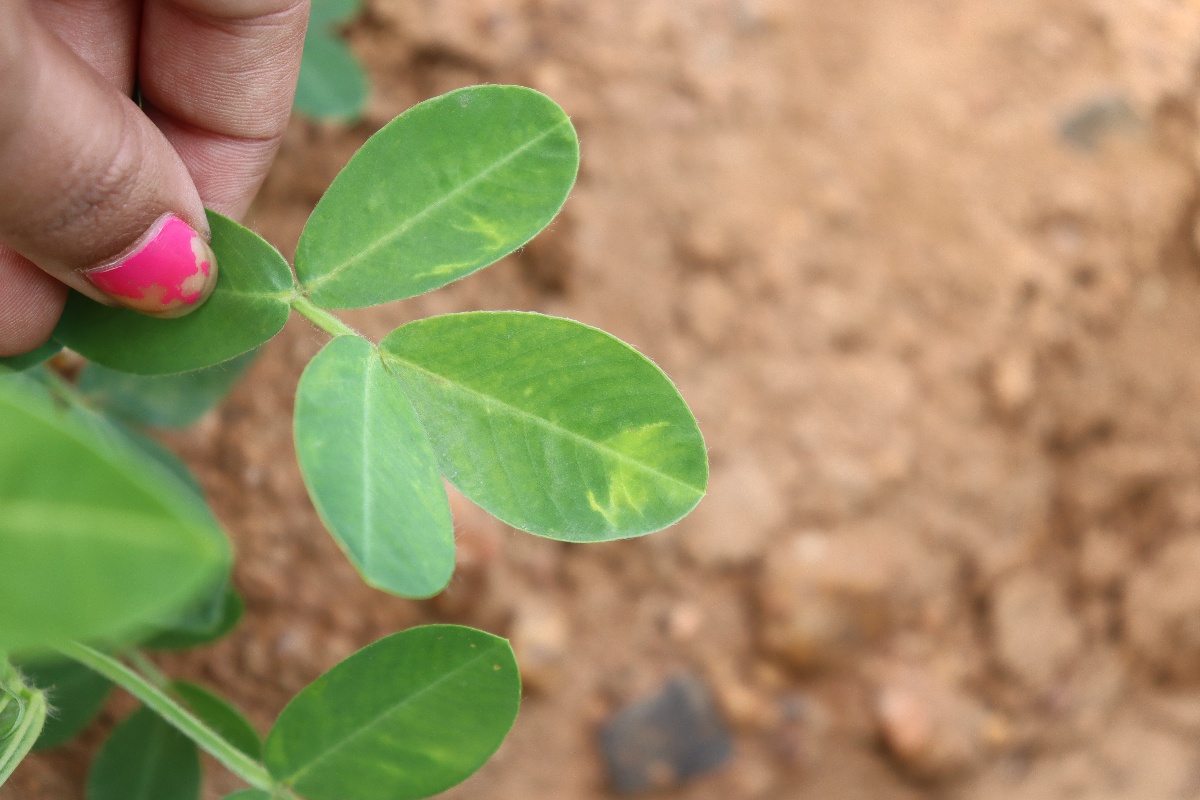
Label: healthy leaf